Abdul Hamid Jumat

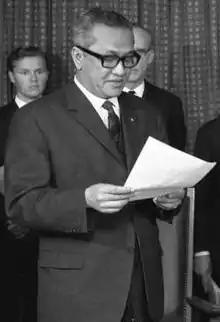
Abdul in 1965

Tengku Abdul Hamid bin Tengku Jumat (12 April 1917 – 16 April 1978) was a Malaysian politician and diplomat who served as Deputy Chief Minister of Singapore between 1956 and 1959. Prior to his appointment as Deputy Chief Minister, he served as Minister of Local Government, Lands and Housing between 1955 and 1959. He is also the founder of the United Malays National Organisation (UMNO) in Singapore.